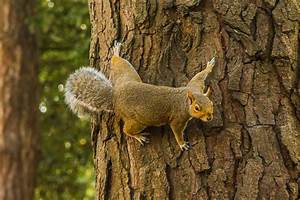
Label: scoiattolo